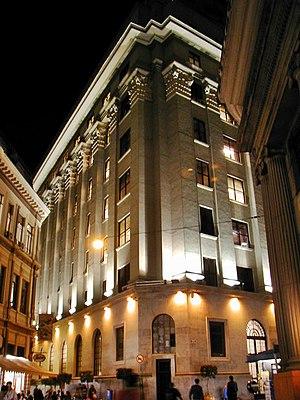
B3 anciennement BM&F Bovespa est une entreprise brésilienne responsable des activités boursières de la bourse de São Paulo, le Bovespa et du BM&F, le marché des contrats à terme et des matières premières. Ses activités principales sont la compensation et le règlement/livraison, ainsi que les produits dérivés sur actions et matières premières. BM&F Bovespa est notamment coté en bourse au Bovespa et fait partie des titres composant l’indice de la bourse.